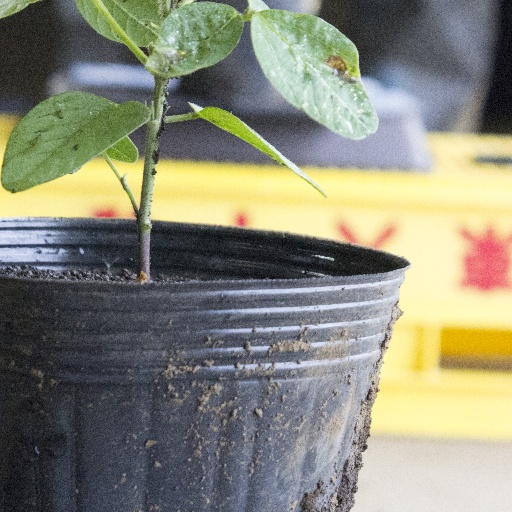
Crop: soybean